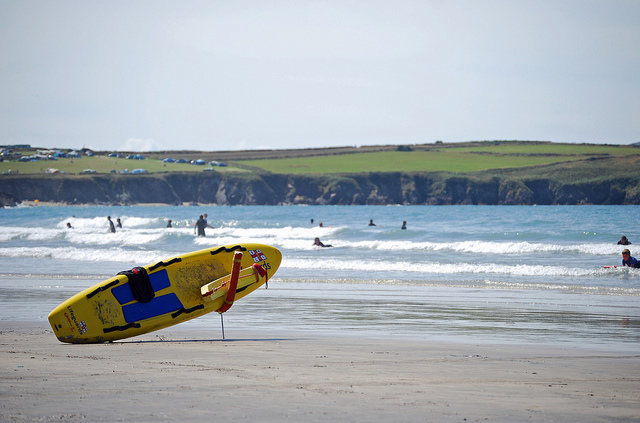
A yellow and purple boat sitting on top of a sandy beach.